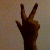
The image shows a hand gesture representing the number 3 in Indian Sign Language.